Melody Club (film)

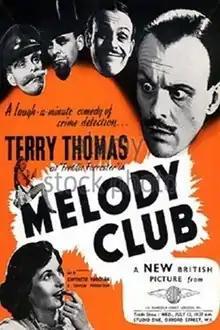

Melody Club is a 1949 British second feature ('B') comedy musical film directed by Robert S. Baker and Monty Berman and starring Terry-Thomas, Gwynneth Vaughan and Michael Balfour. It was written by Carl Nystrom and made at Kensington Studios.